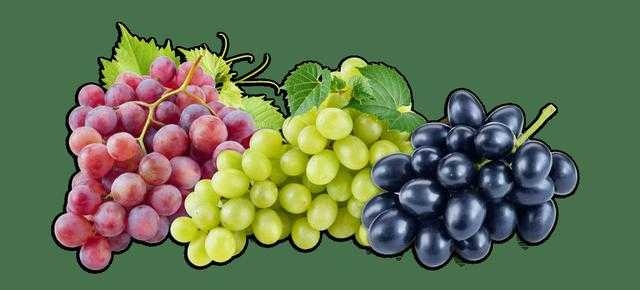
Label: Grapes